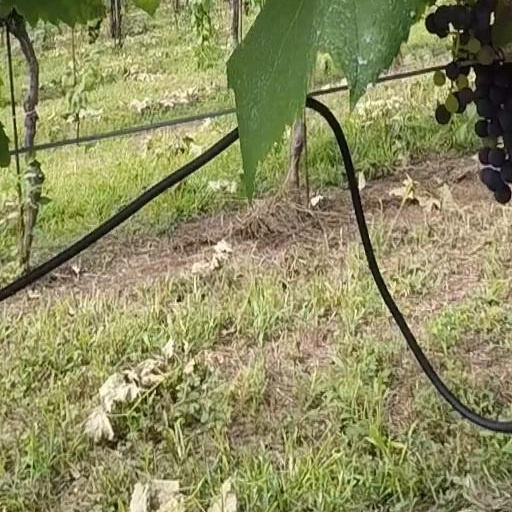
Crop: grape